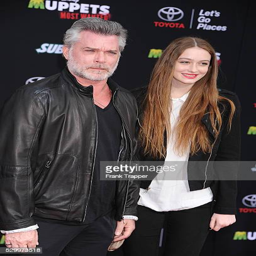
actor and daughter arrive at the premiere of musical comedy film held